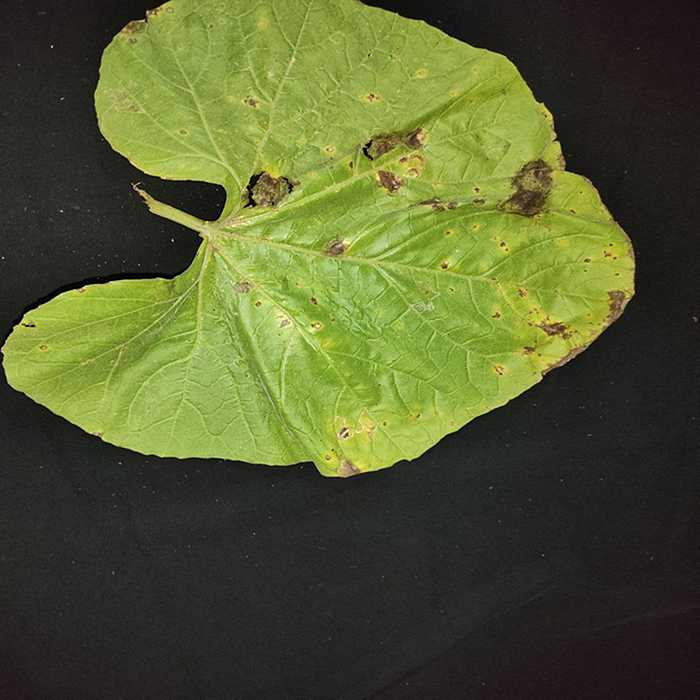
Plant: Bottle gourd
Label: Downey mildew